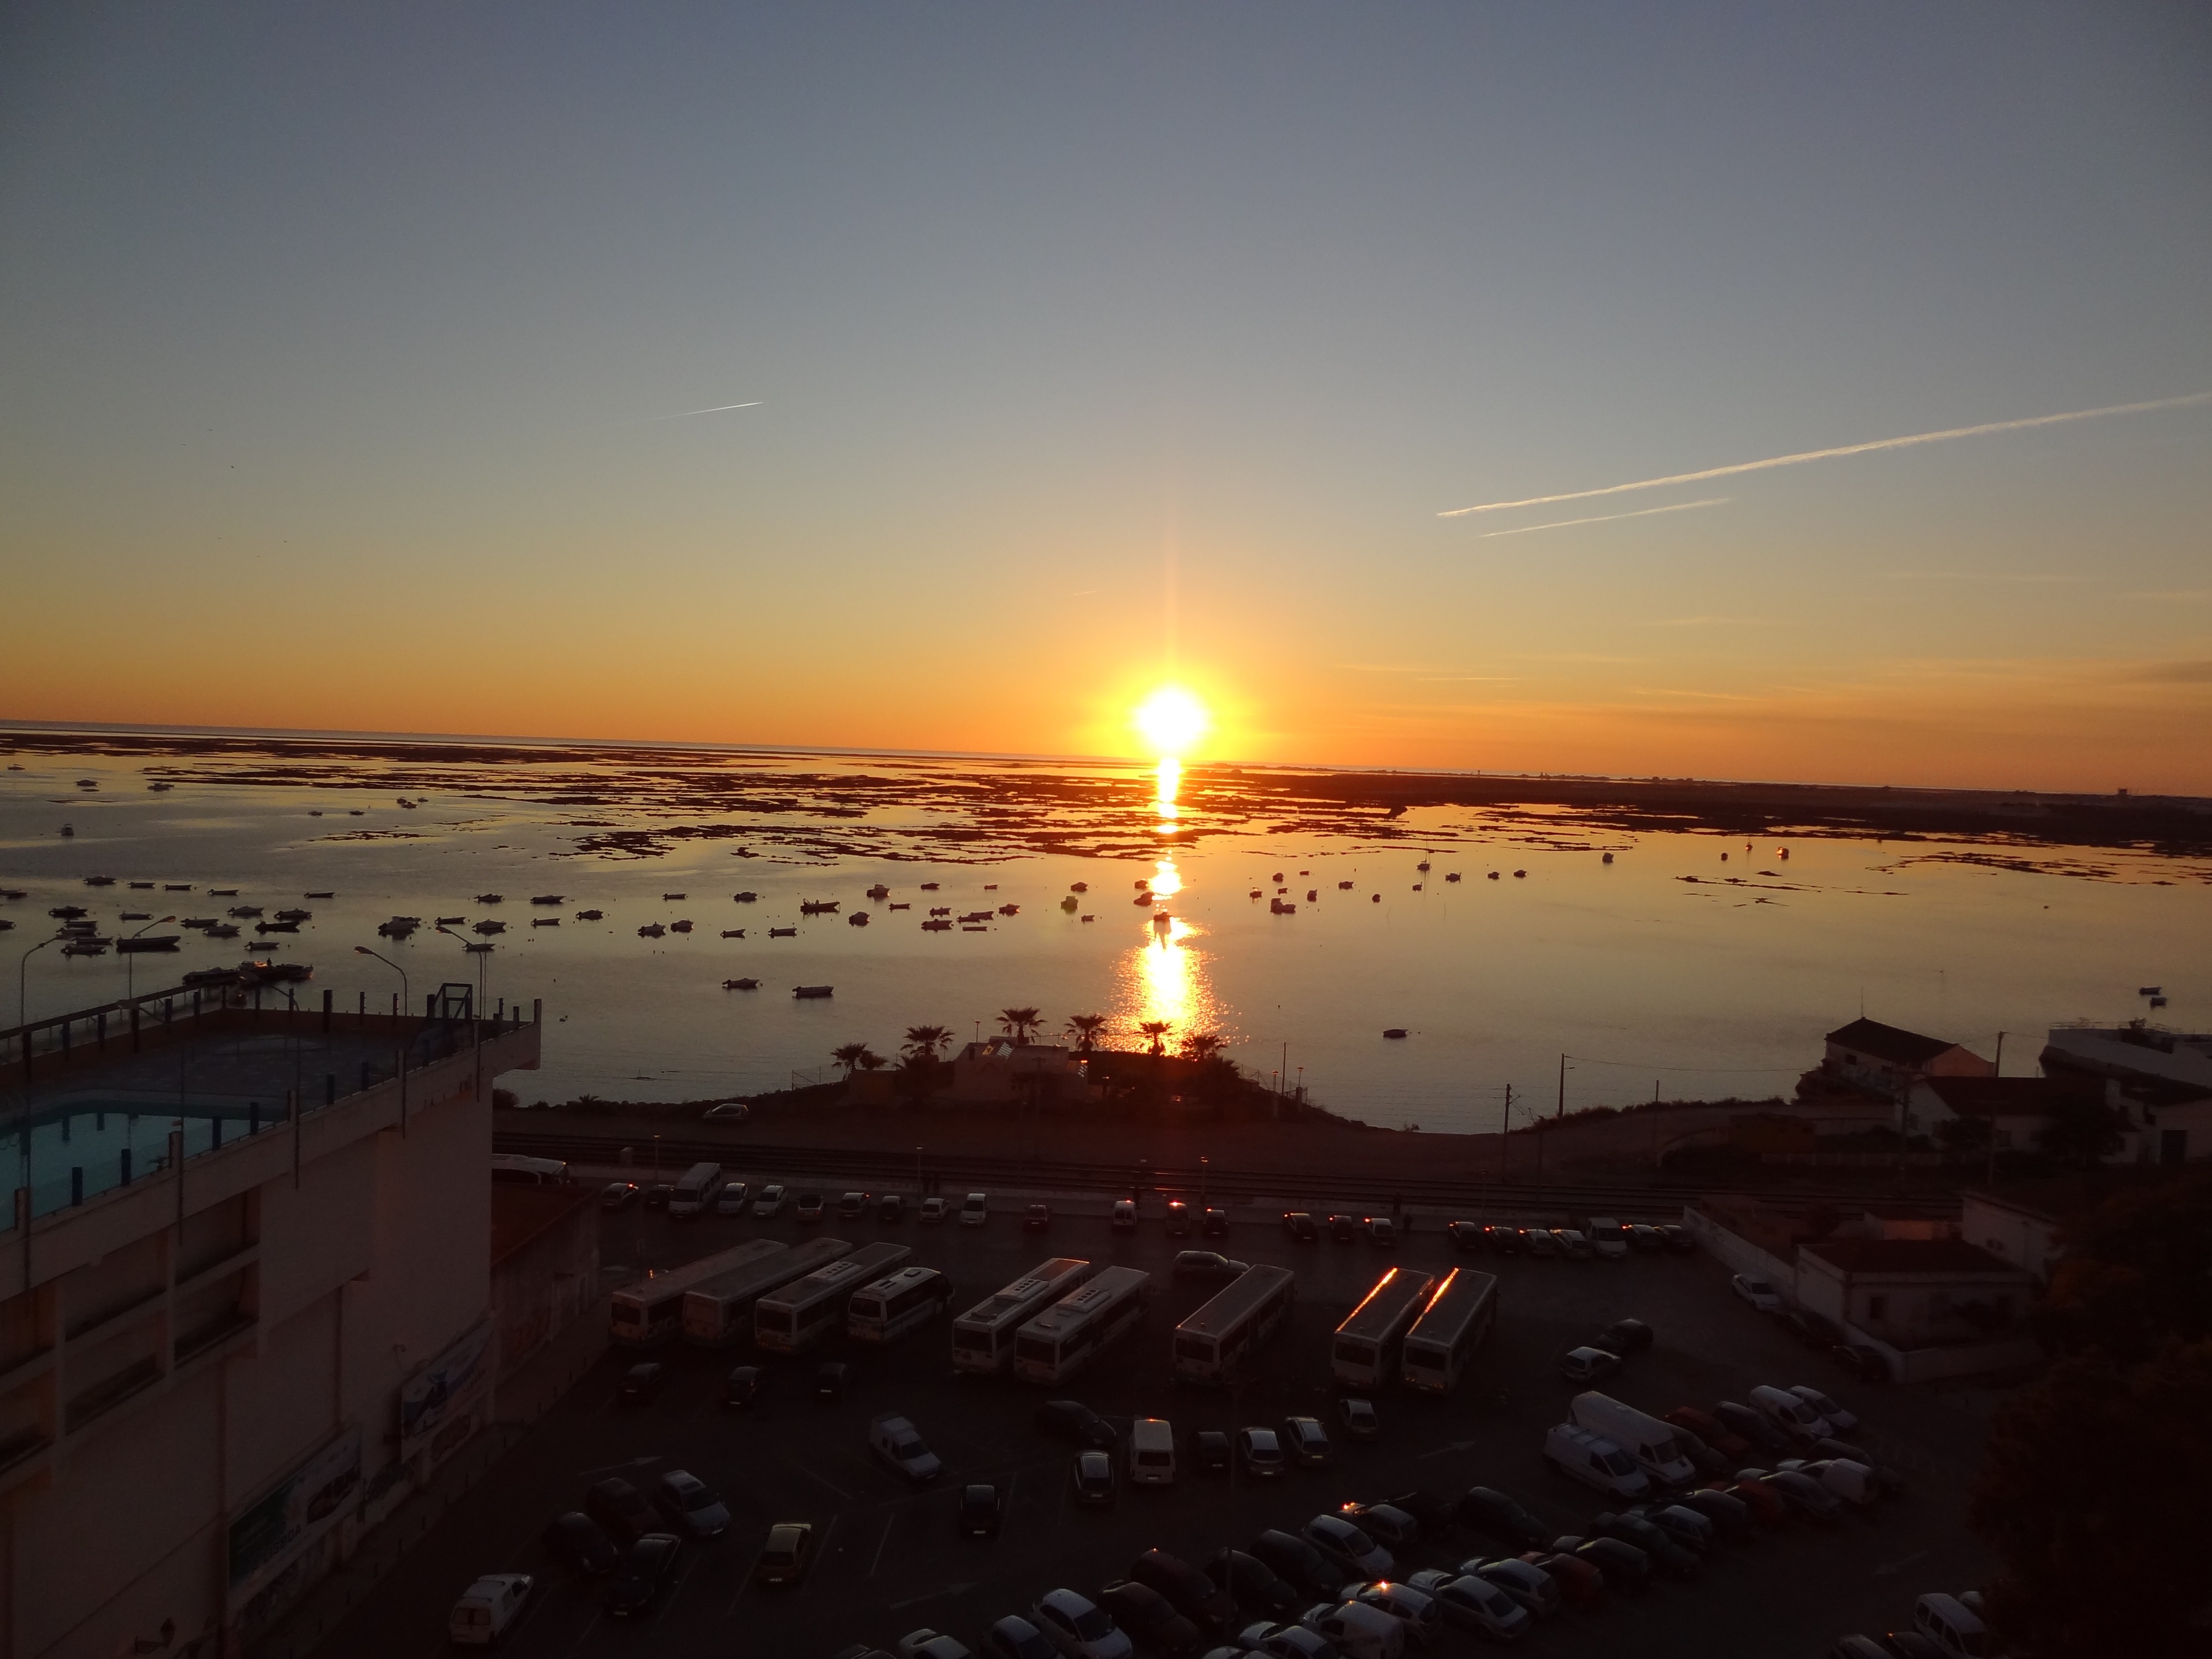
beach, landscape, sea, coast, nature, ocean, horizon, sky, sun, sunrise, sunset, sunlight, morning, dawn, dusk, evening, red, mar, sol, eventide, afterglow, rays of sunshine, landscape panorama